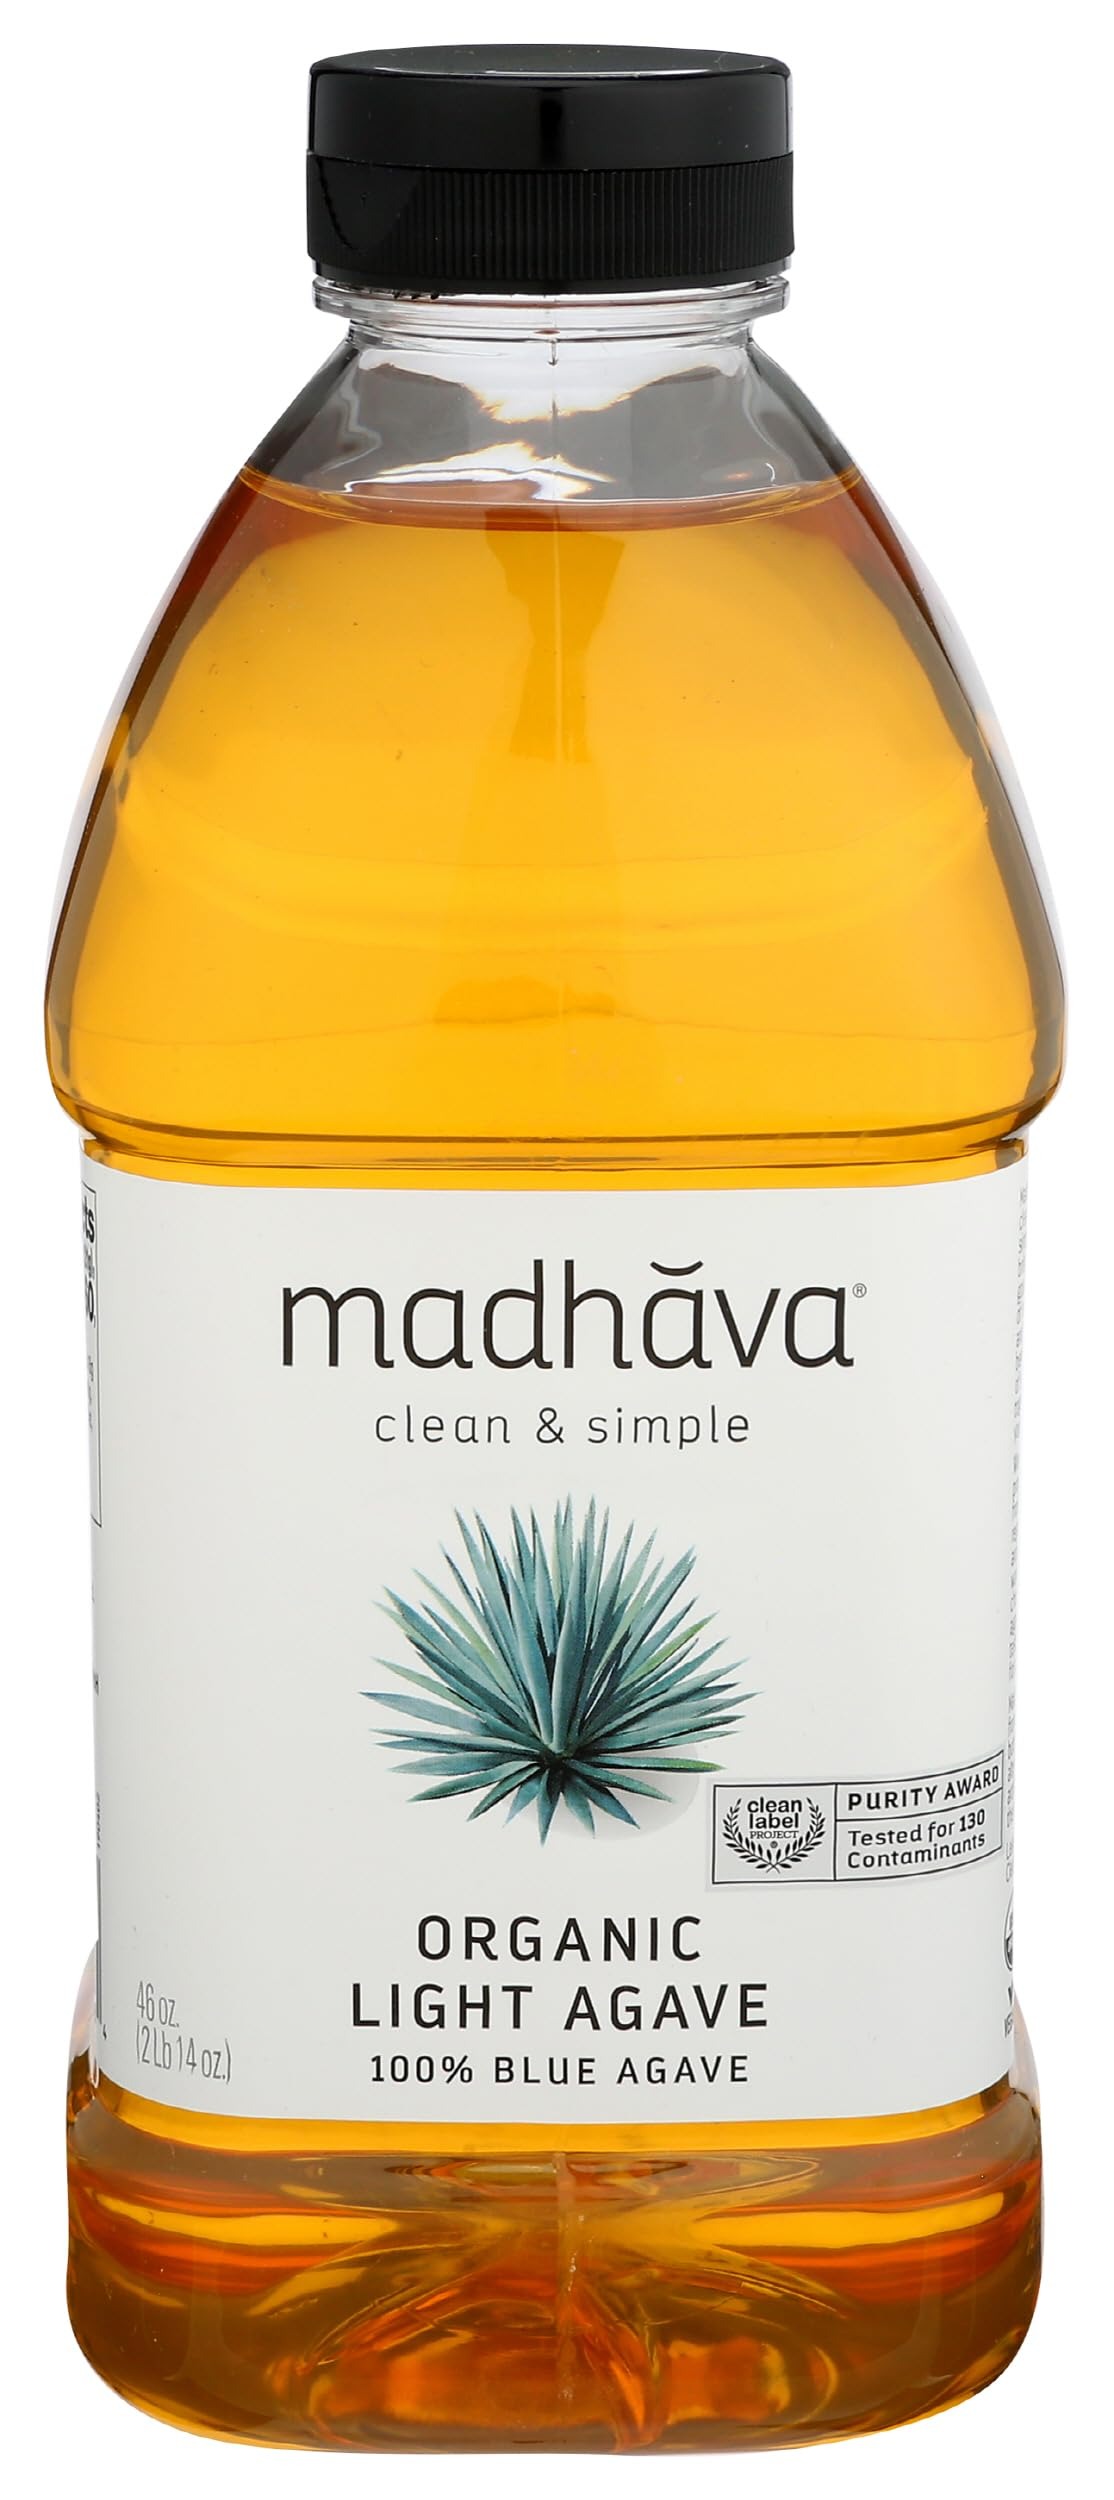
Item Name: Madhava Agave Nectar Light, 46 Ounce
Bullet Point 1: Product Type:Grocery
Bullet Point 2: Item Package Dimension:6.0 " L X5.0 " W X4.0 " H
Bullet Point 3: Item Package Weight:2.87 lbs
Bullet Point 4: Country Of Origin: United States
Bullet Point 5: Gluten Free, Kosher, 95%+ Organic
Bullet Point 6: No Artificial Ingredients
Bullet Point 7: This Light Agave Is Mild And Pleasant; It Adds Sweetness Without Flavor Making It Ideal For Hot And Cold Beverages, Baking And Desserts.
Value: 46.0
Unit: oz

Price: 10.73